Motorola i920/i930

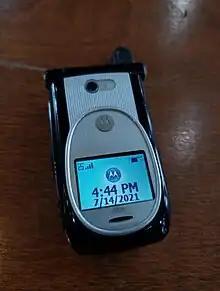
Motorola i930 connected to a GSM network. If the user was able to unlock this phone they could utilize the tri-band GSM radio

The Motorola i920/i930 is Motorola's first wave of iDEN Protocol-based smartphones.